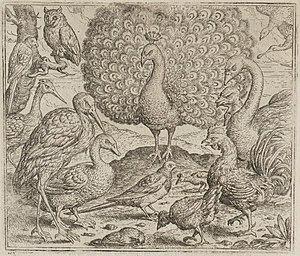
Eduard de Dene, né à Bruges en 1505 et mort dans sa ville natale vers 1578, est un poète néerlandais des Pays-Bas méridionaux.